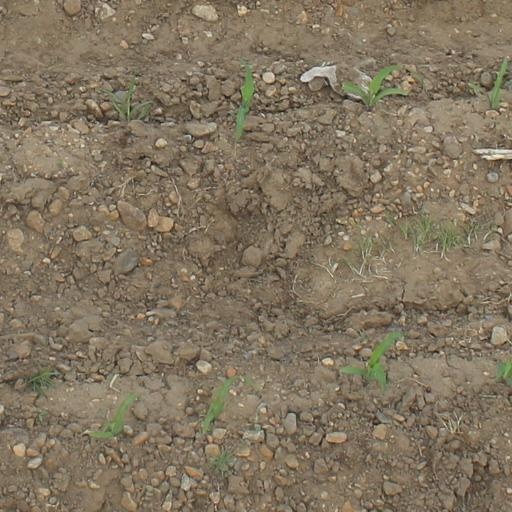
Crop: maize; corn